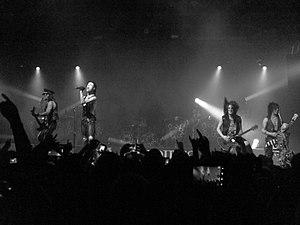
Cet article présente une liste de groupes de metal gothique.
Black Veil Brides, abrégé BVB, est un groupe de rock et heavy metal américain, originaire de Cincinnati, dans l'Ohio. Le groupe est formé en 2006. Depuis, les membres ont changé et la dernière formation du groupe s'est décidée à Hollywood en 2009. Elle est composée de Andy Biersack, Ashley Purdy, Jake Pitts, Jinxx et Christian Coma. Le leader du groupe, Andy Biersack, définit celui-ci comme rock 'n' roll. Le groupe est actuellement sous contrat avec le label Universal Records.